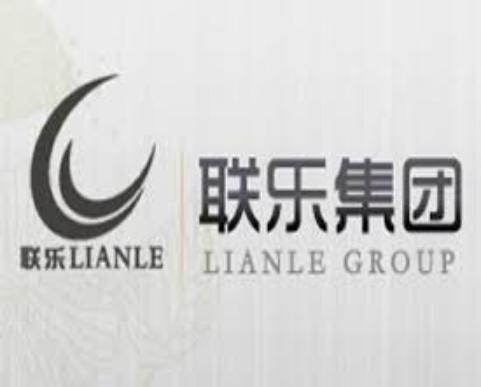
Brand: lianle
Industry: Necessities